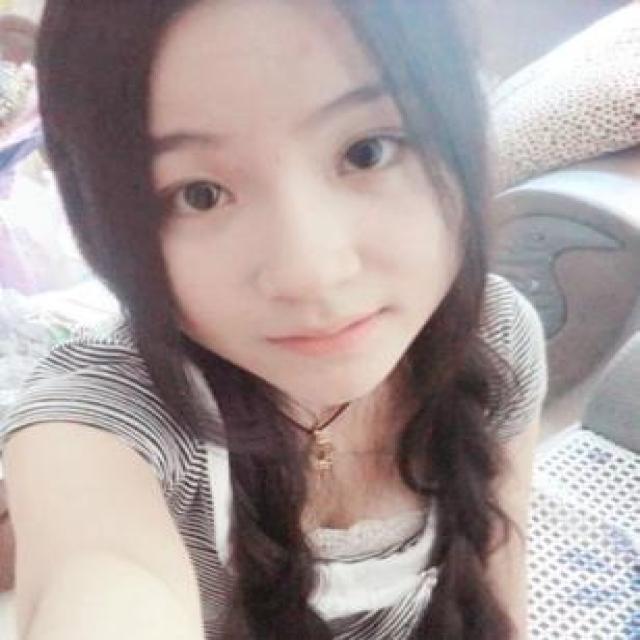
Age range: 13-20